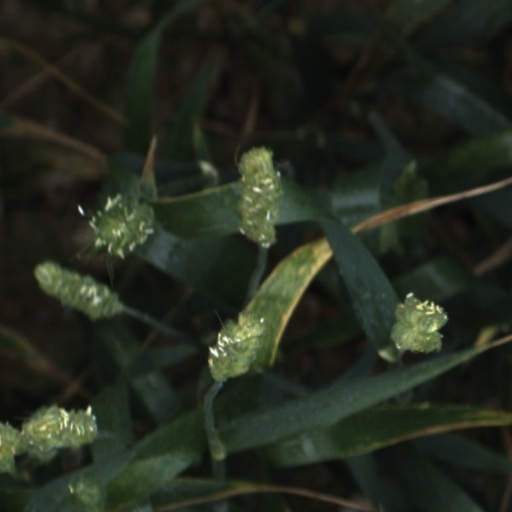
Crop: wheat